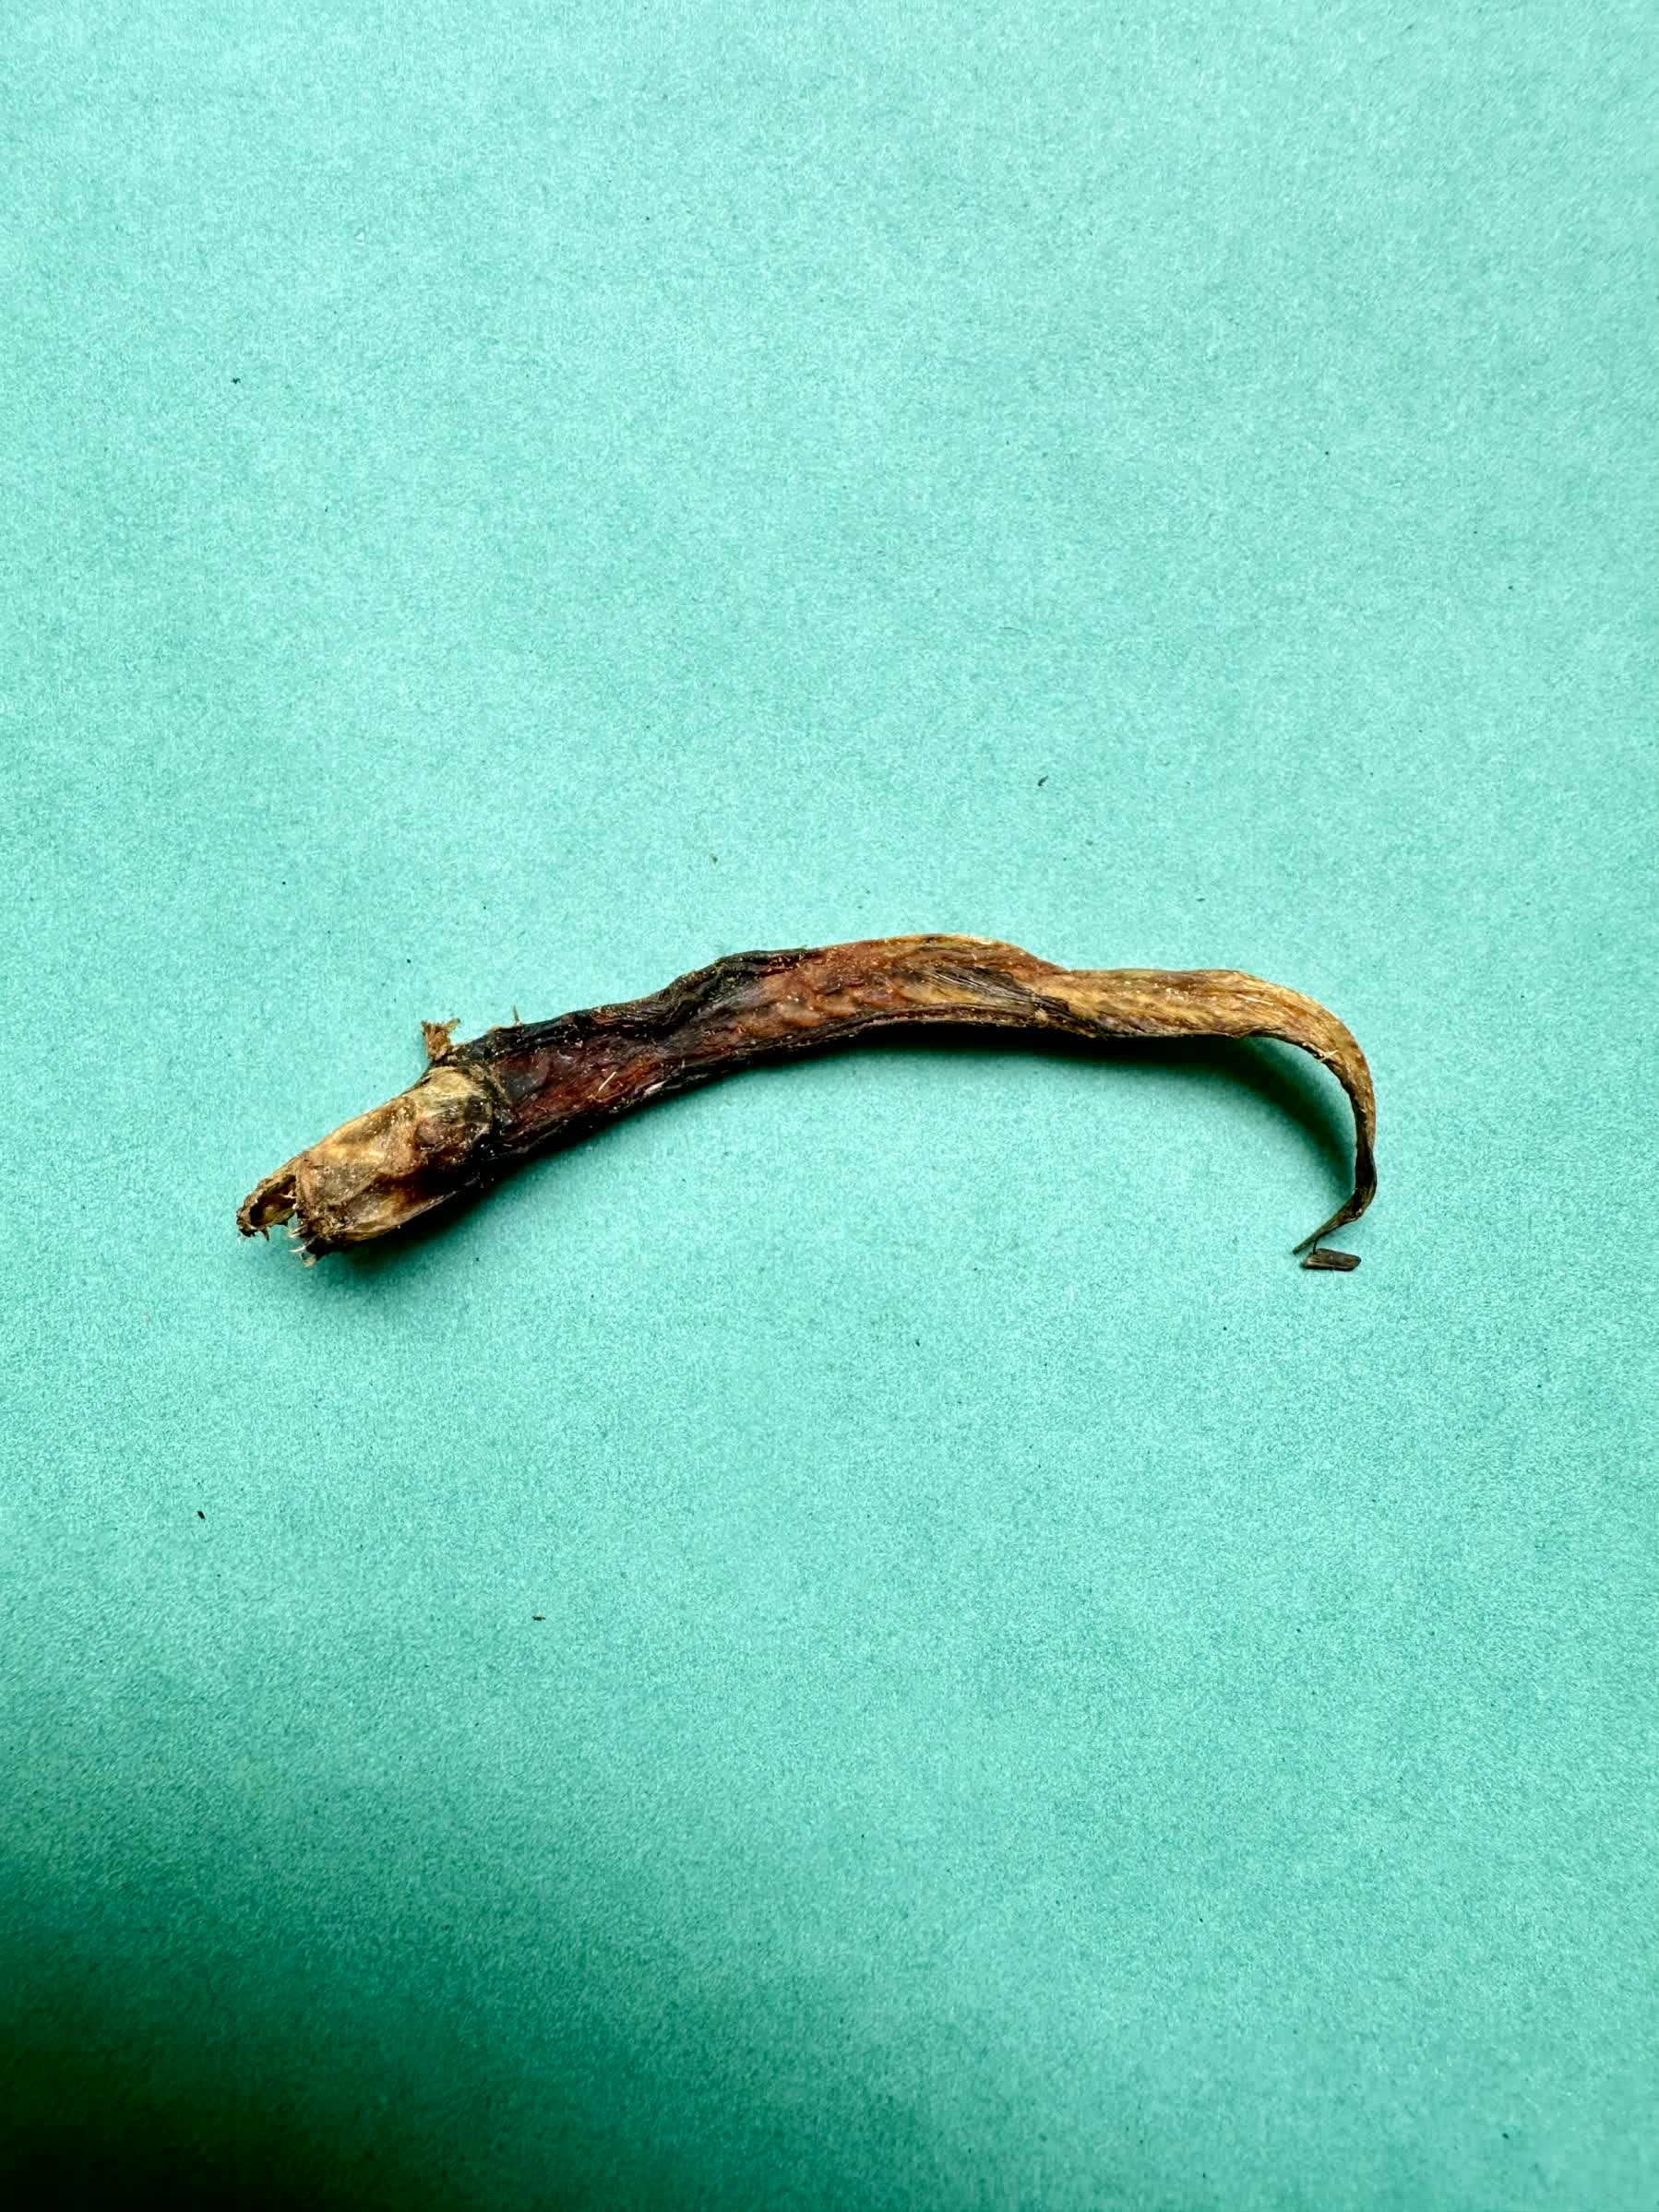
Species: Chewa